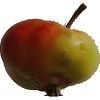
Label: Apple Red Yellow 2